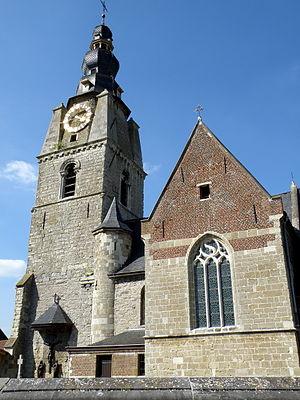
Mespelare (deelgem. van Dendermonde, prov. Oost-Vlaanderen, België). Sint-Aldegondiskerk. This is a photo of onroerend erfgoed number 48603